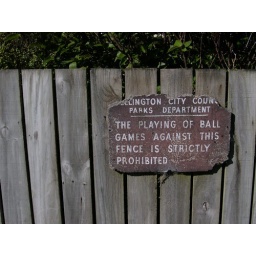
The playing of ball games against this fence is strictly prohibited